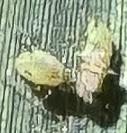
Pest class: english_grain_aphid